Tucson, Arizona

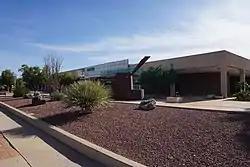
Tucson Arena is home to the Tucson Roadrunners and Tucson Sugar Skulls

There are two Fourth Avenue Street Fairs, in December and late March/early April, staged between 9th Street and University Boulevard, that feature arts and crafts booths, food vendors and street performers. The fairs began in 1970 when Fourth Avenue, which at the time had half a dozen thrift shops, several New Age bookshops and the Food Conspiracy Co-Op, was a gathering place for hippies, and a few merchants put tables in front of their stores to attract customers before the holidays.